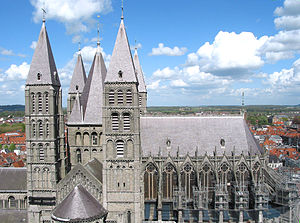
Tournai
Katedralen Notre-Dame.
Tournai er en by i Vallonien i det vestlige Belgien. Byen ligger i provinsen Hainaut ved bredden af floden Schelde og ca. 85 kilometer sydvest for hovedstaden Bruxelles. Indbyggertallet er pr. 2005 på 67.553 mennesker, og byen har et areal på 213,75 km². Byen regnes ofte som værende en af de ældste i Belgien.